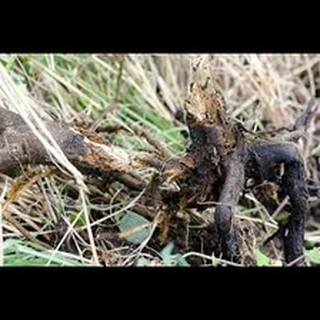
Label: wheat_common_root_rot